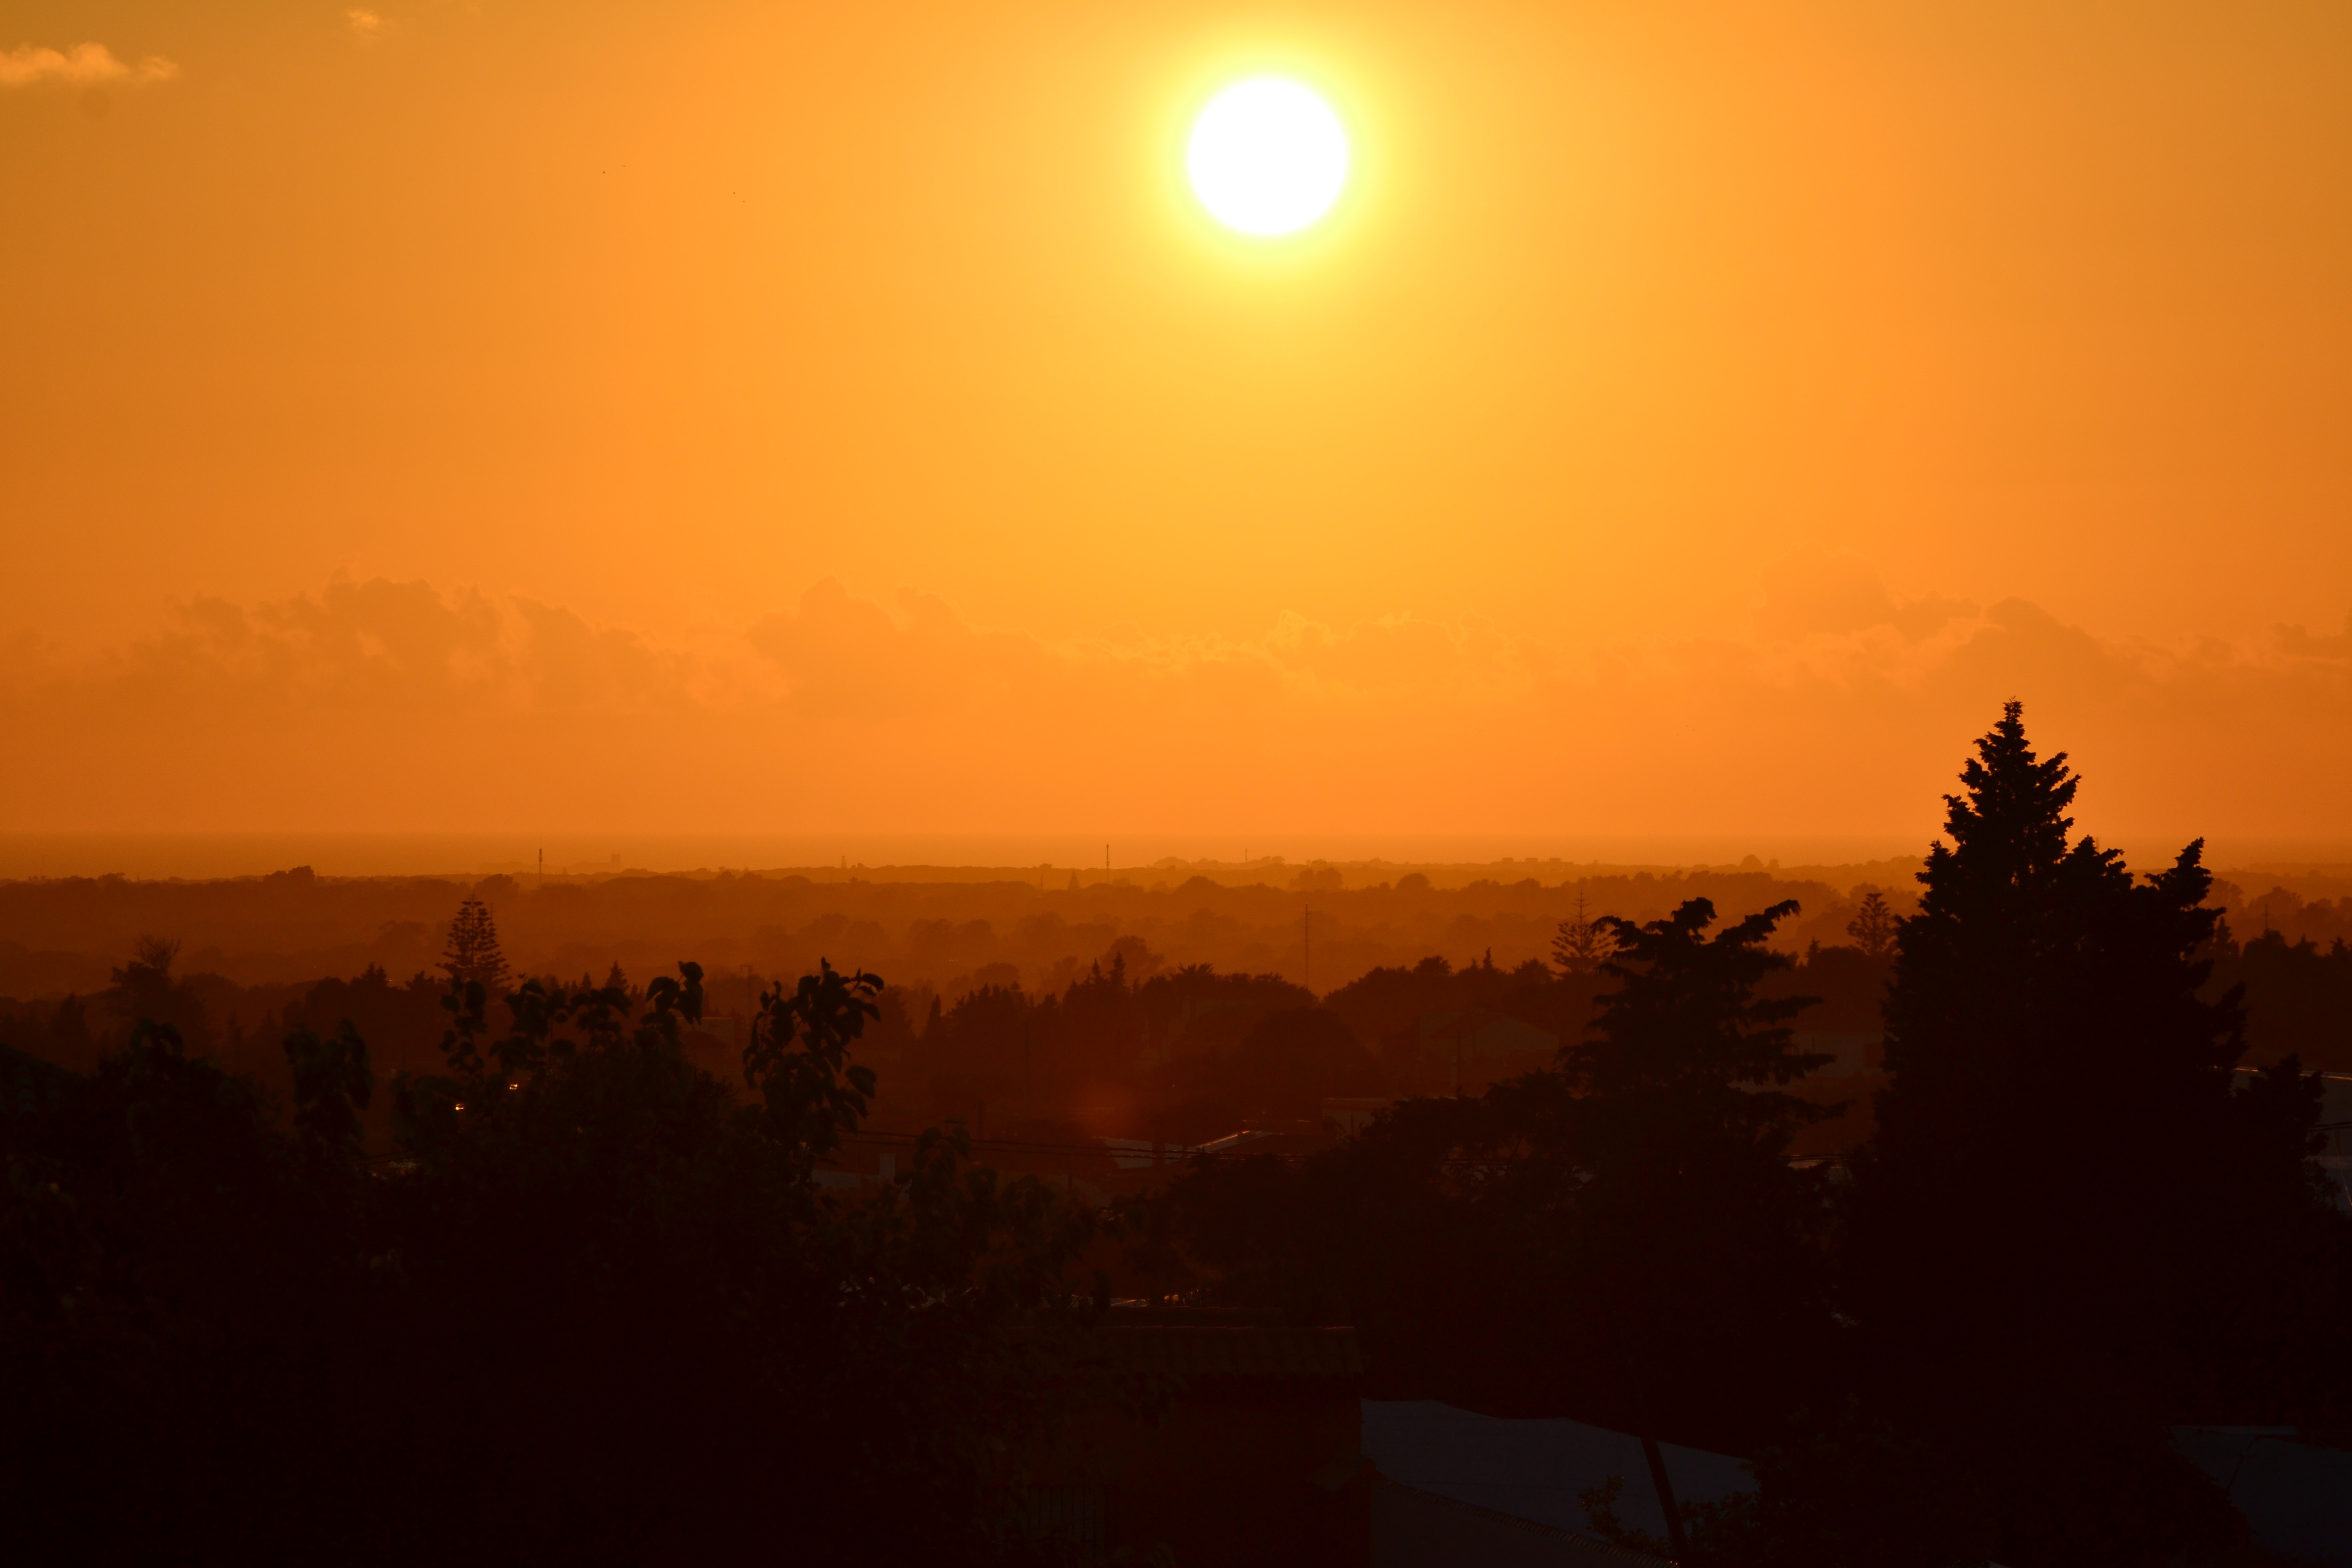
horizon, sky, sun, sunrise, sunset, sunlight, morning, hill, dawn, atmosphere, dusk, evening, haze, cadiz, andalusia, afterglow, astronomical object, atmospheric phenomenon, red sky at morning